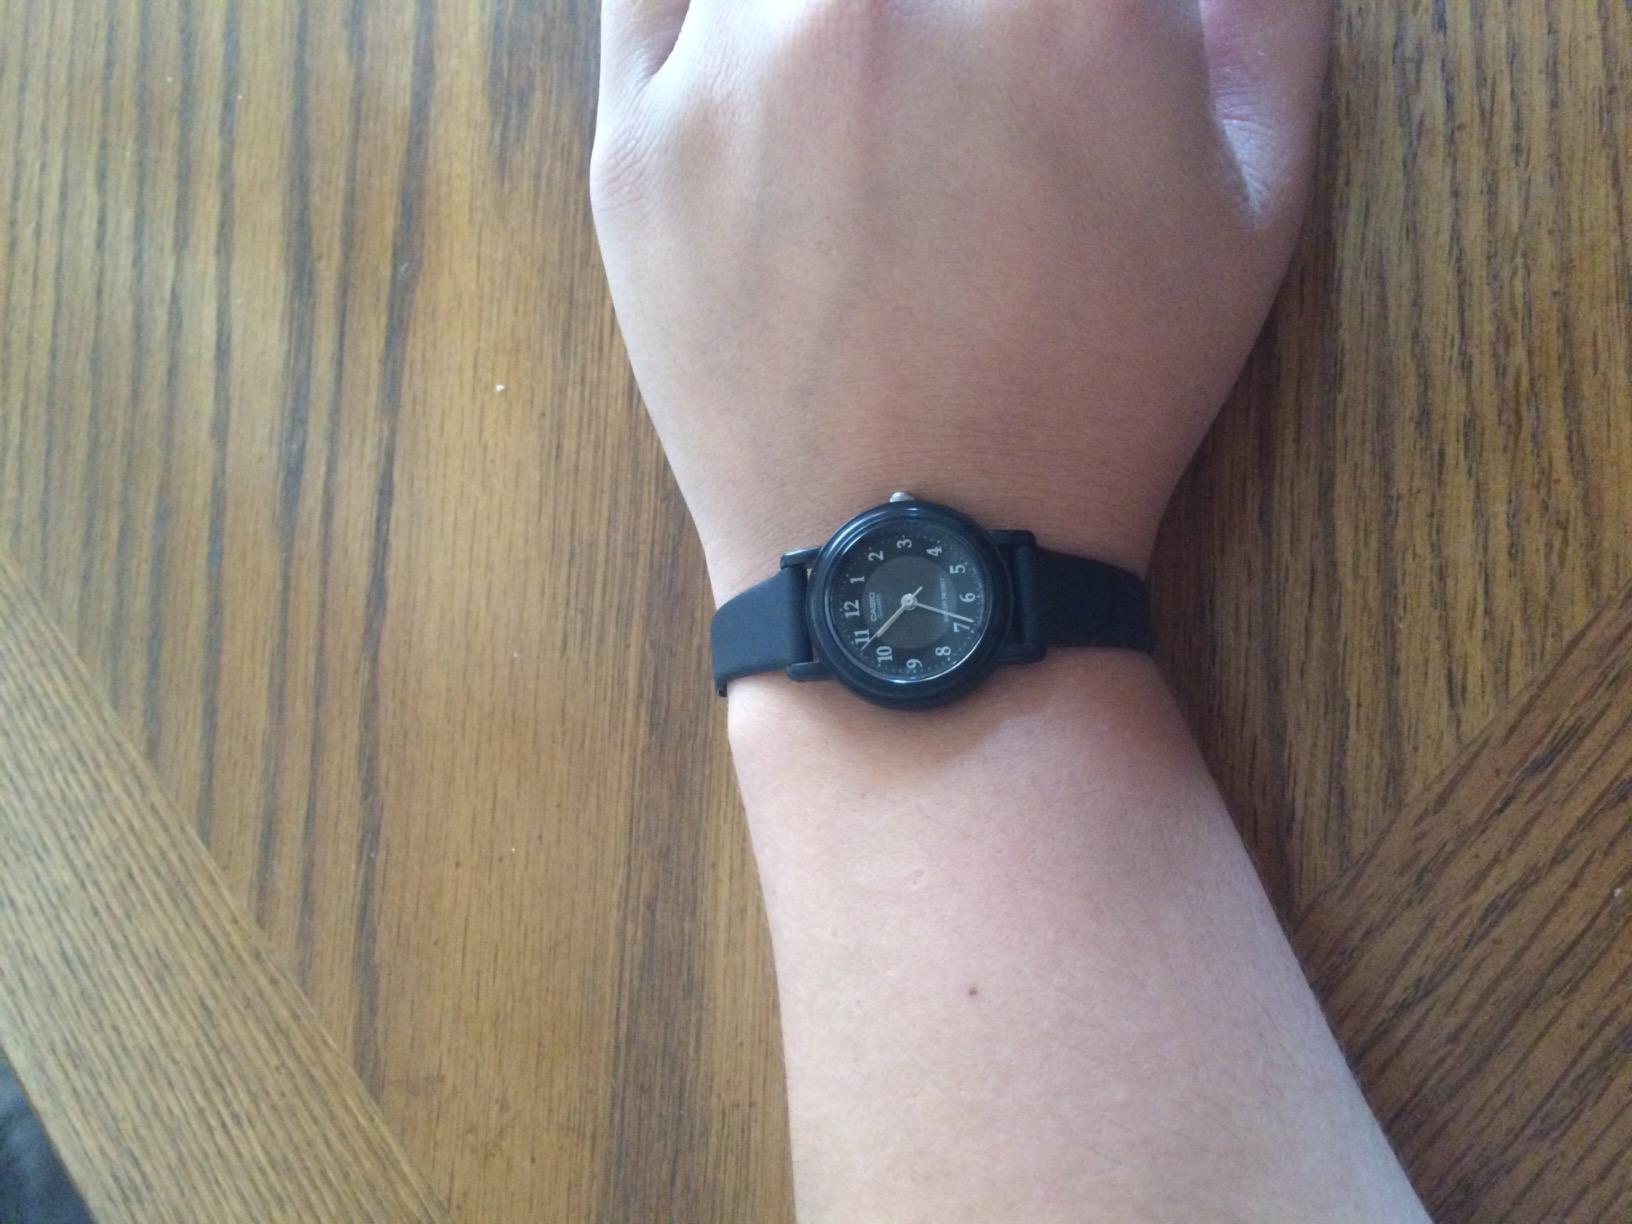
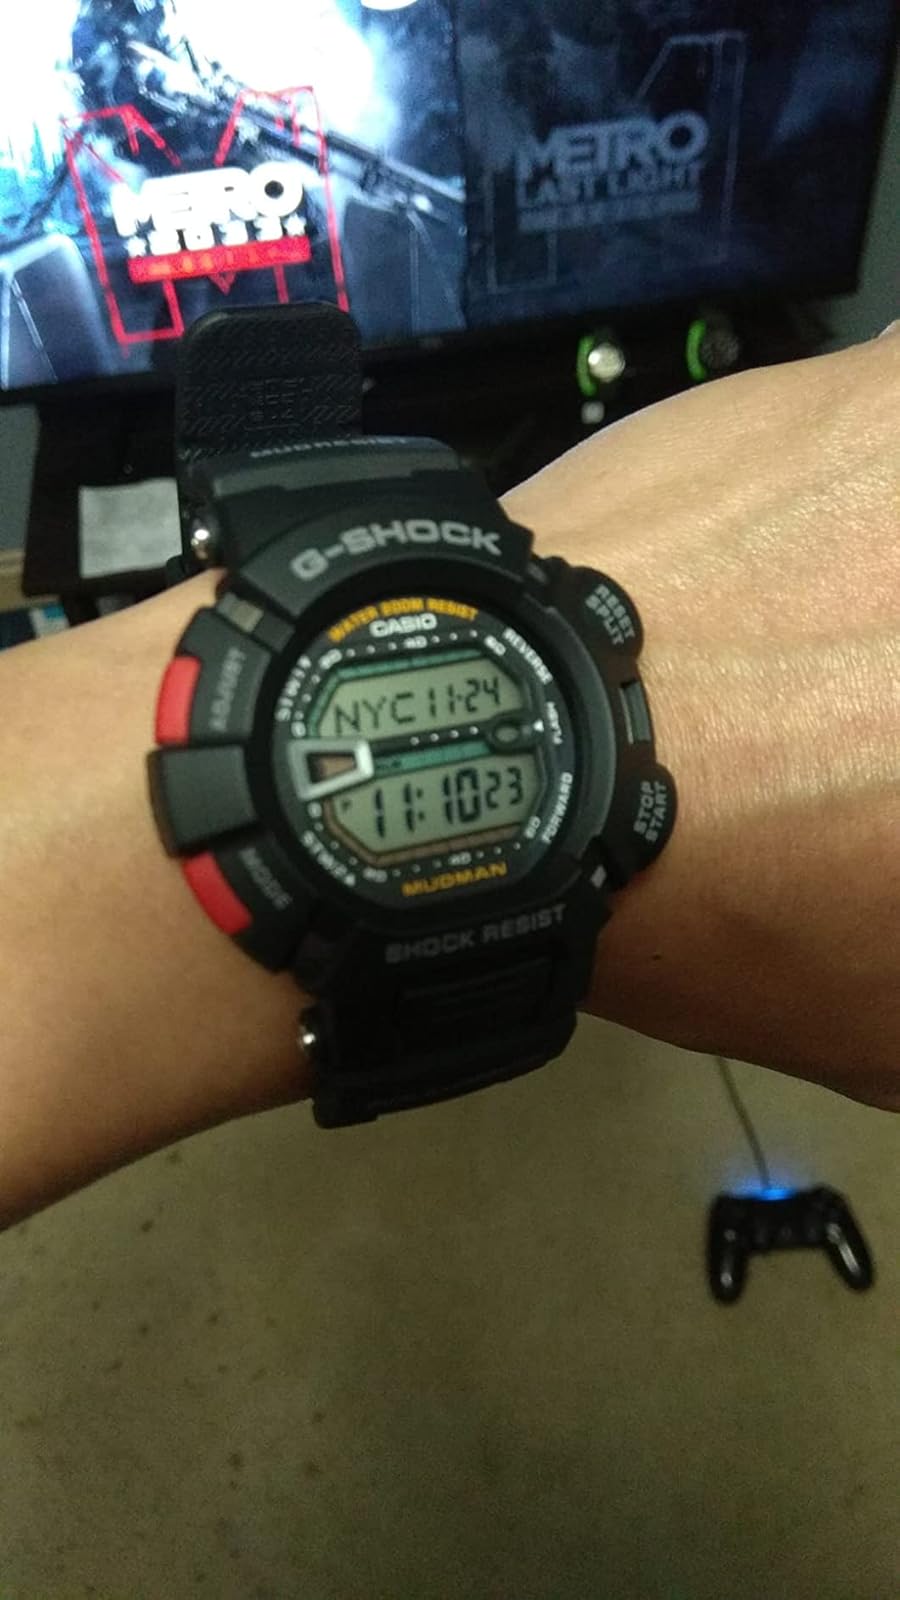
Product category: accessories_watch
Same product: no